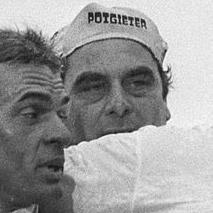
Age: 36